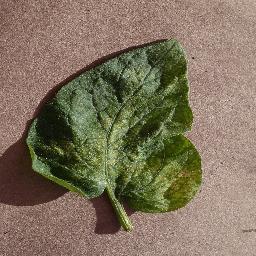
Label: Tomato___Spider_mites Two-spotted_spider_mite